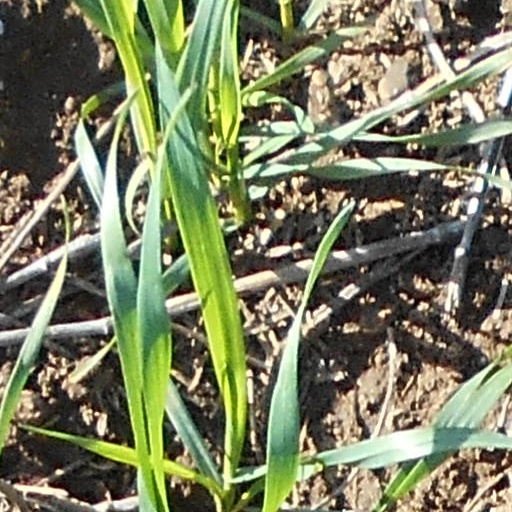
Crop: wheat